Pennsylvania Route 144

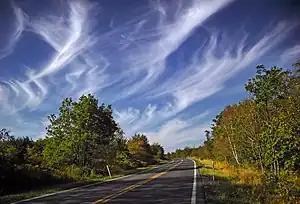
PA 144 in Noyes Township in Clinton County

PA 144 enters Beech Creek Township in Clinton County and continues through the Sproul State Forest, becoming Breeze Avenue and turning to the east. The road curves northeast and winds through more of the state forest, crossing into Noyes Township. The route reaches the community of State Camp and turns to the northwest through more forest. PA 144 curves north and winds alongside Hall Run, passing to the west of the Jesse Hall Picnic Area. The road leaves Sproul State Forest and continues through a mix of woods and homes, curving east and running along the south bank of the West Branch Susquehanna River. The route runs through more forests before it enters the borough of South Renovo and becomes Pennsylvania Avenue, which is lined with homes. PA 144 turns north onto 4th Street and crosses the West Branch Susquehanna River. At this point, the route heads into the borough of Renovo and becomes Birch Street, heading north to an intersection with PA 120. Here, PA 144 turns west to form a concurrency with PA 120 on Huron Avenue, passing residences before heading past a few businesses in the center of the borough. The road continues past a mix of homes and businesses and heads west-northwest onto Champlain Avenue, running along the north bank of the West Branch Susquehanna River. PA 120/PA 144 becomes Renovo Road and comes to a bridge over Norfolk Southern's Buffalo Line, curving west to run through wooded areas to the north of the railroad tracks and the river.